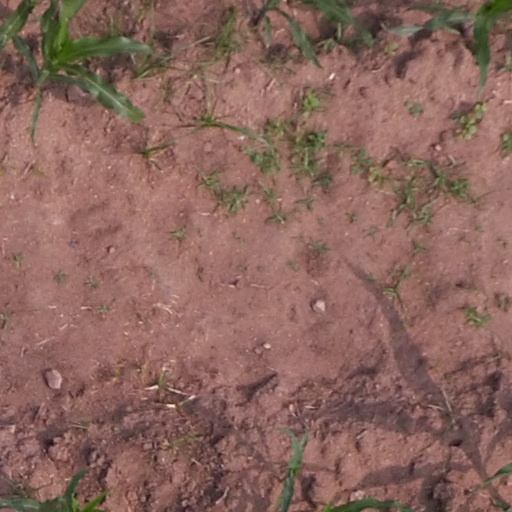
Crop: maize; corn